University of California, Davis

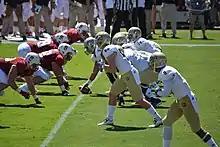
The Aggies football team lines up against Stanford in 2014

UC Davis' libraries include the Peter J. Shields Library, the Physical Sciences & Engineering Library, the Carlson Health Sciences Library, and the Medical Center Library in Sacramento, which collectively contain more than 3 million volumes and offer a number of special collections and services. The Peter J. Shields Library has three different architectural styles due to various construction and extensions being added; it is the main library where students study on-campus, with a 24-hour reading room, open computer labs, and unique furniture.